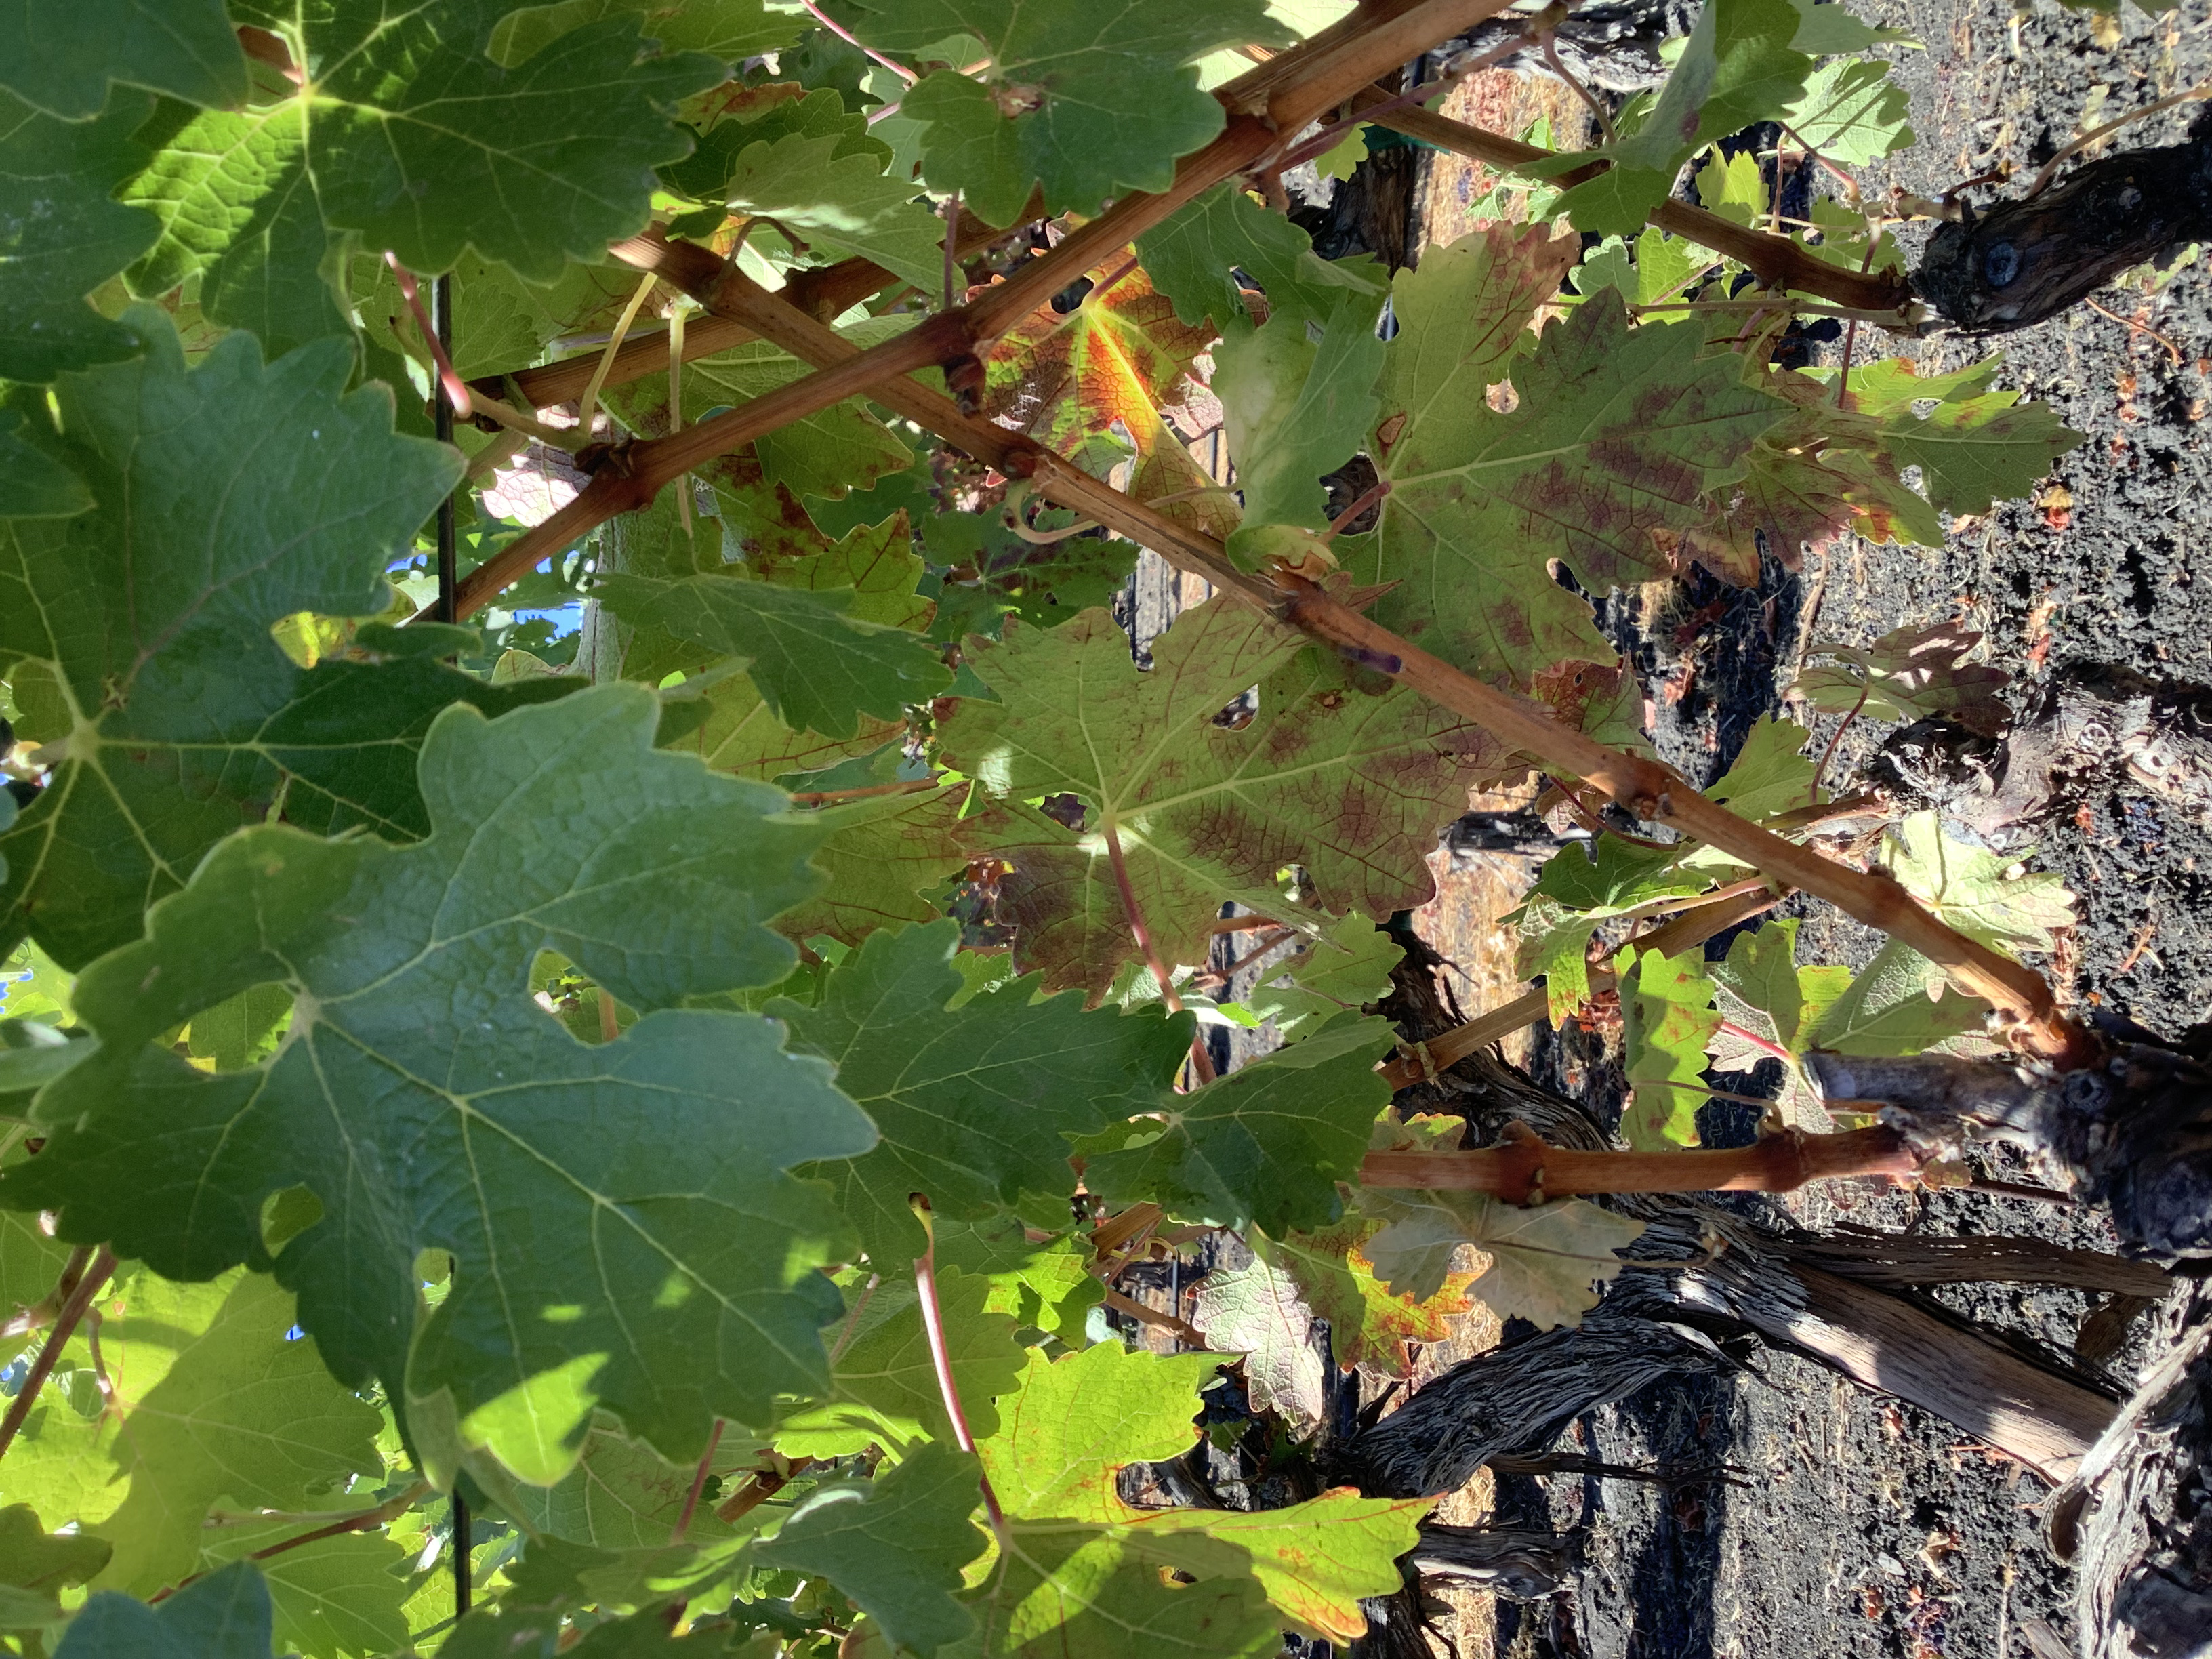
Label: Red Blotch